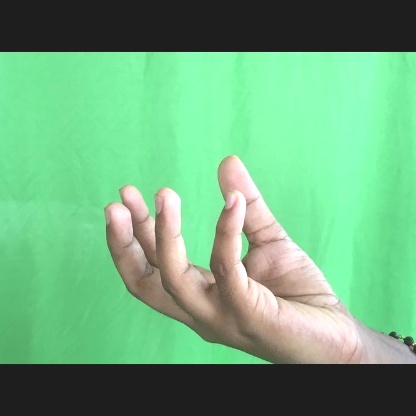
Mudra: Padmakosha